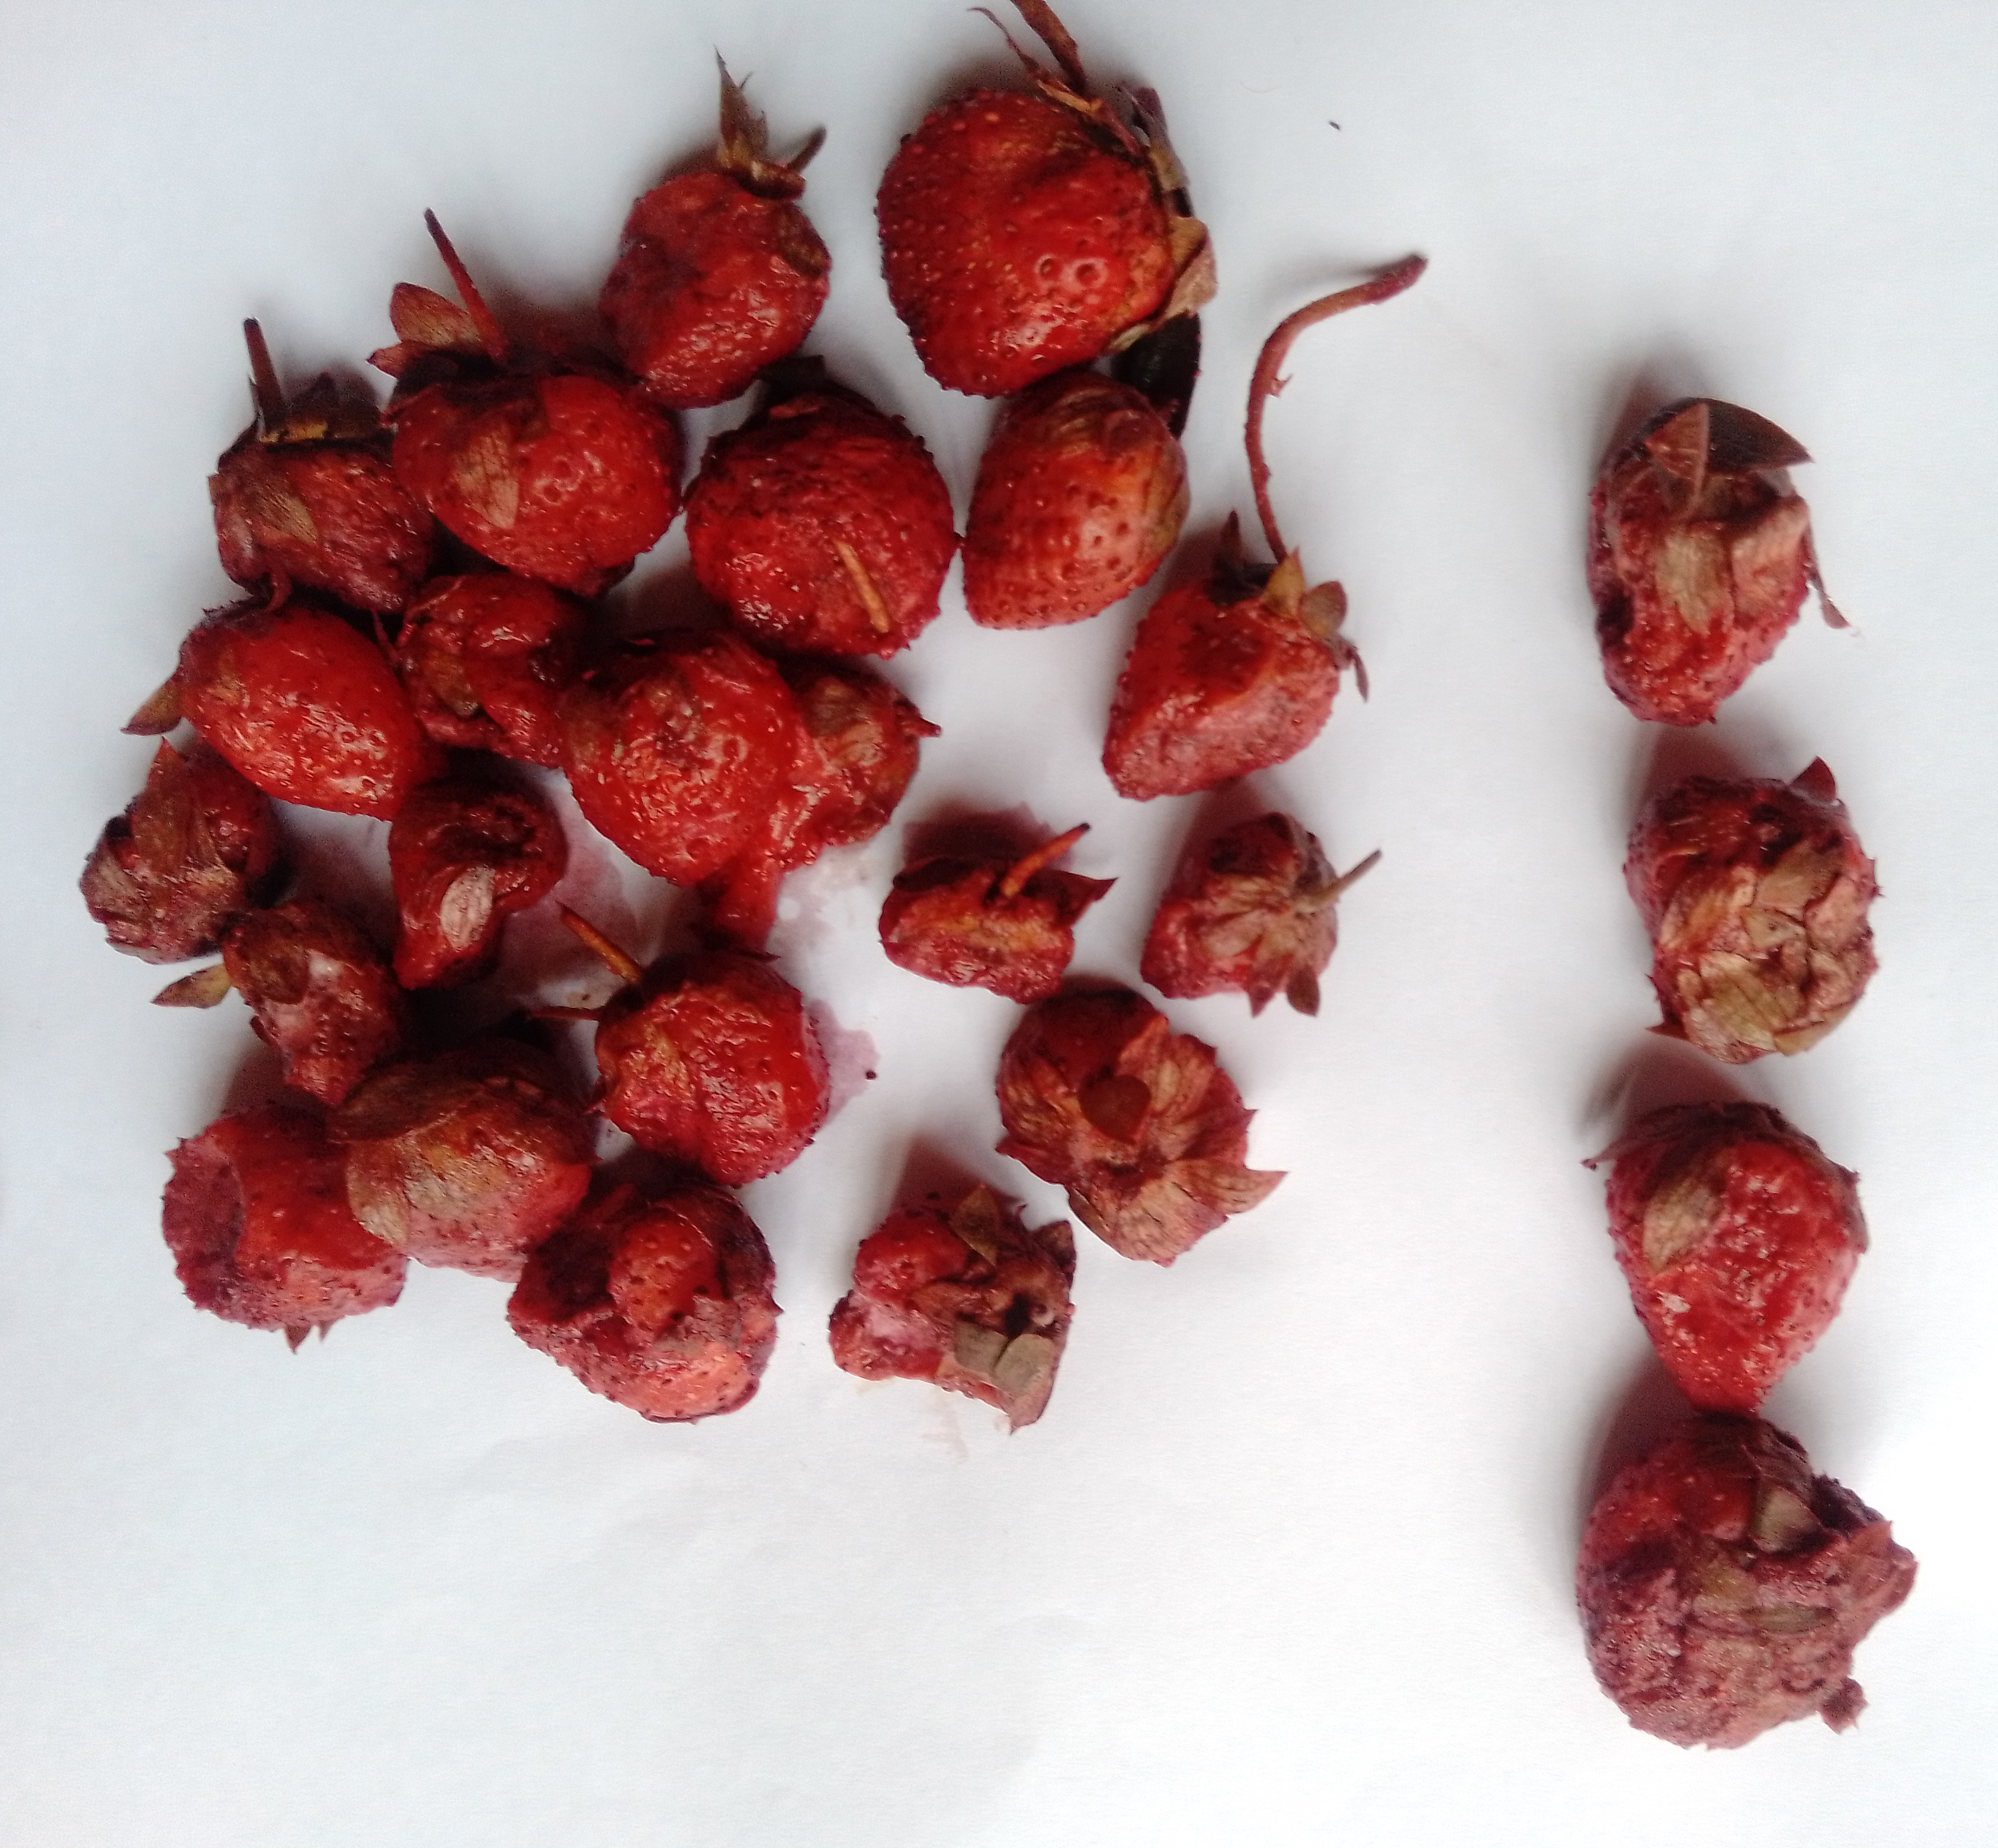
Fruit: strawberry
Condition: rotten